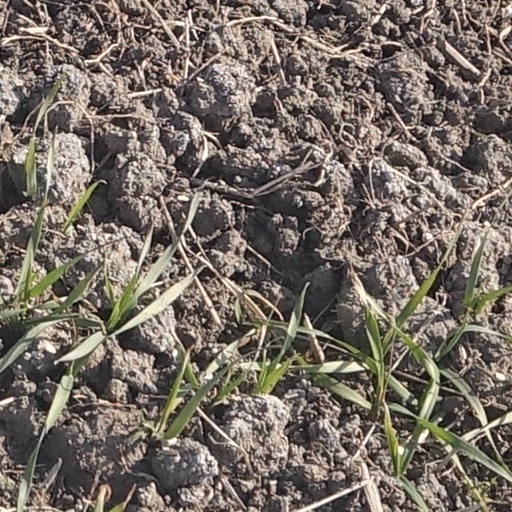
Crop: wheat